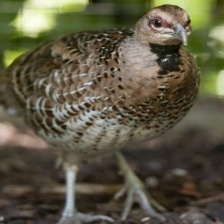
Species: ELLIOTS  PHEASANT
Scientific name: SYRMATICUS ELLIOTI